Andy Van Slyke

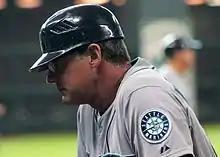
Van Slyke as coach with the Seattle Mariners in 2014

Andrew James Van Slyke (born December 21, 1960) is an American former Major League Baseball (MLB) center fielder and coach.